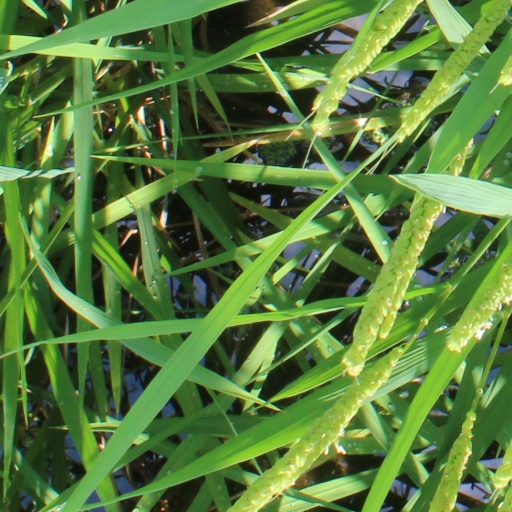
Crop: rice